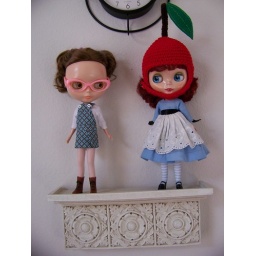
Linden's dress by BranBranCan, Cherry hat by me.